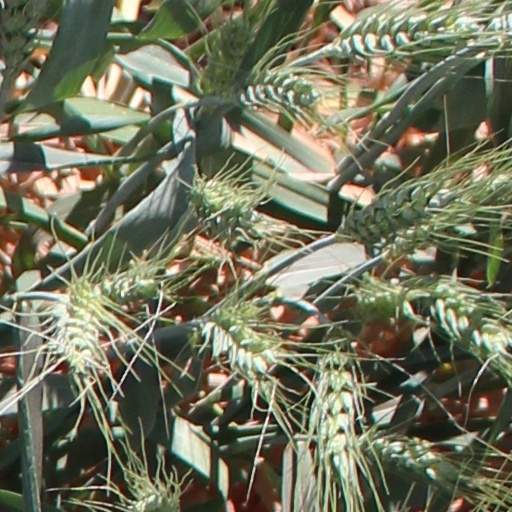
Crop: wheat